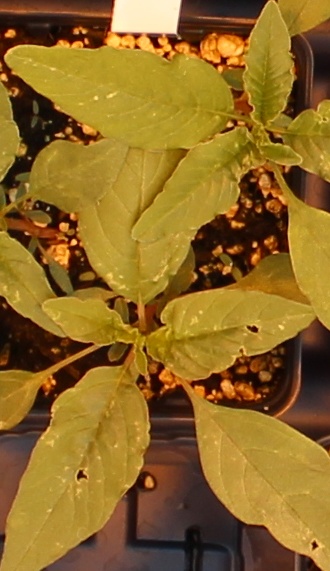
Label: Waterhemp